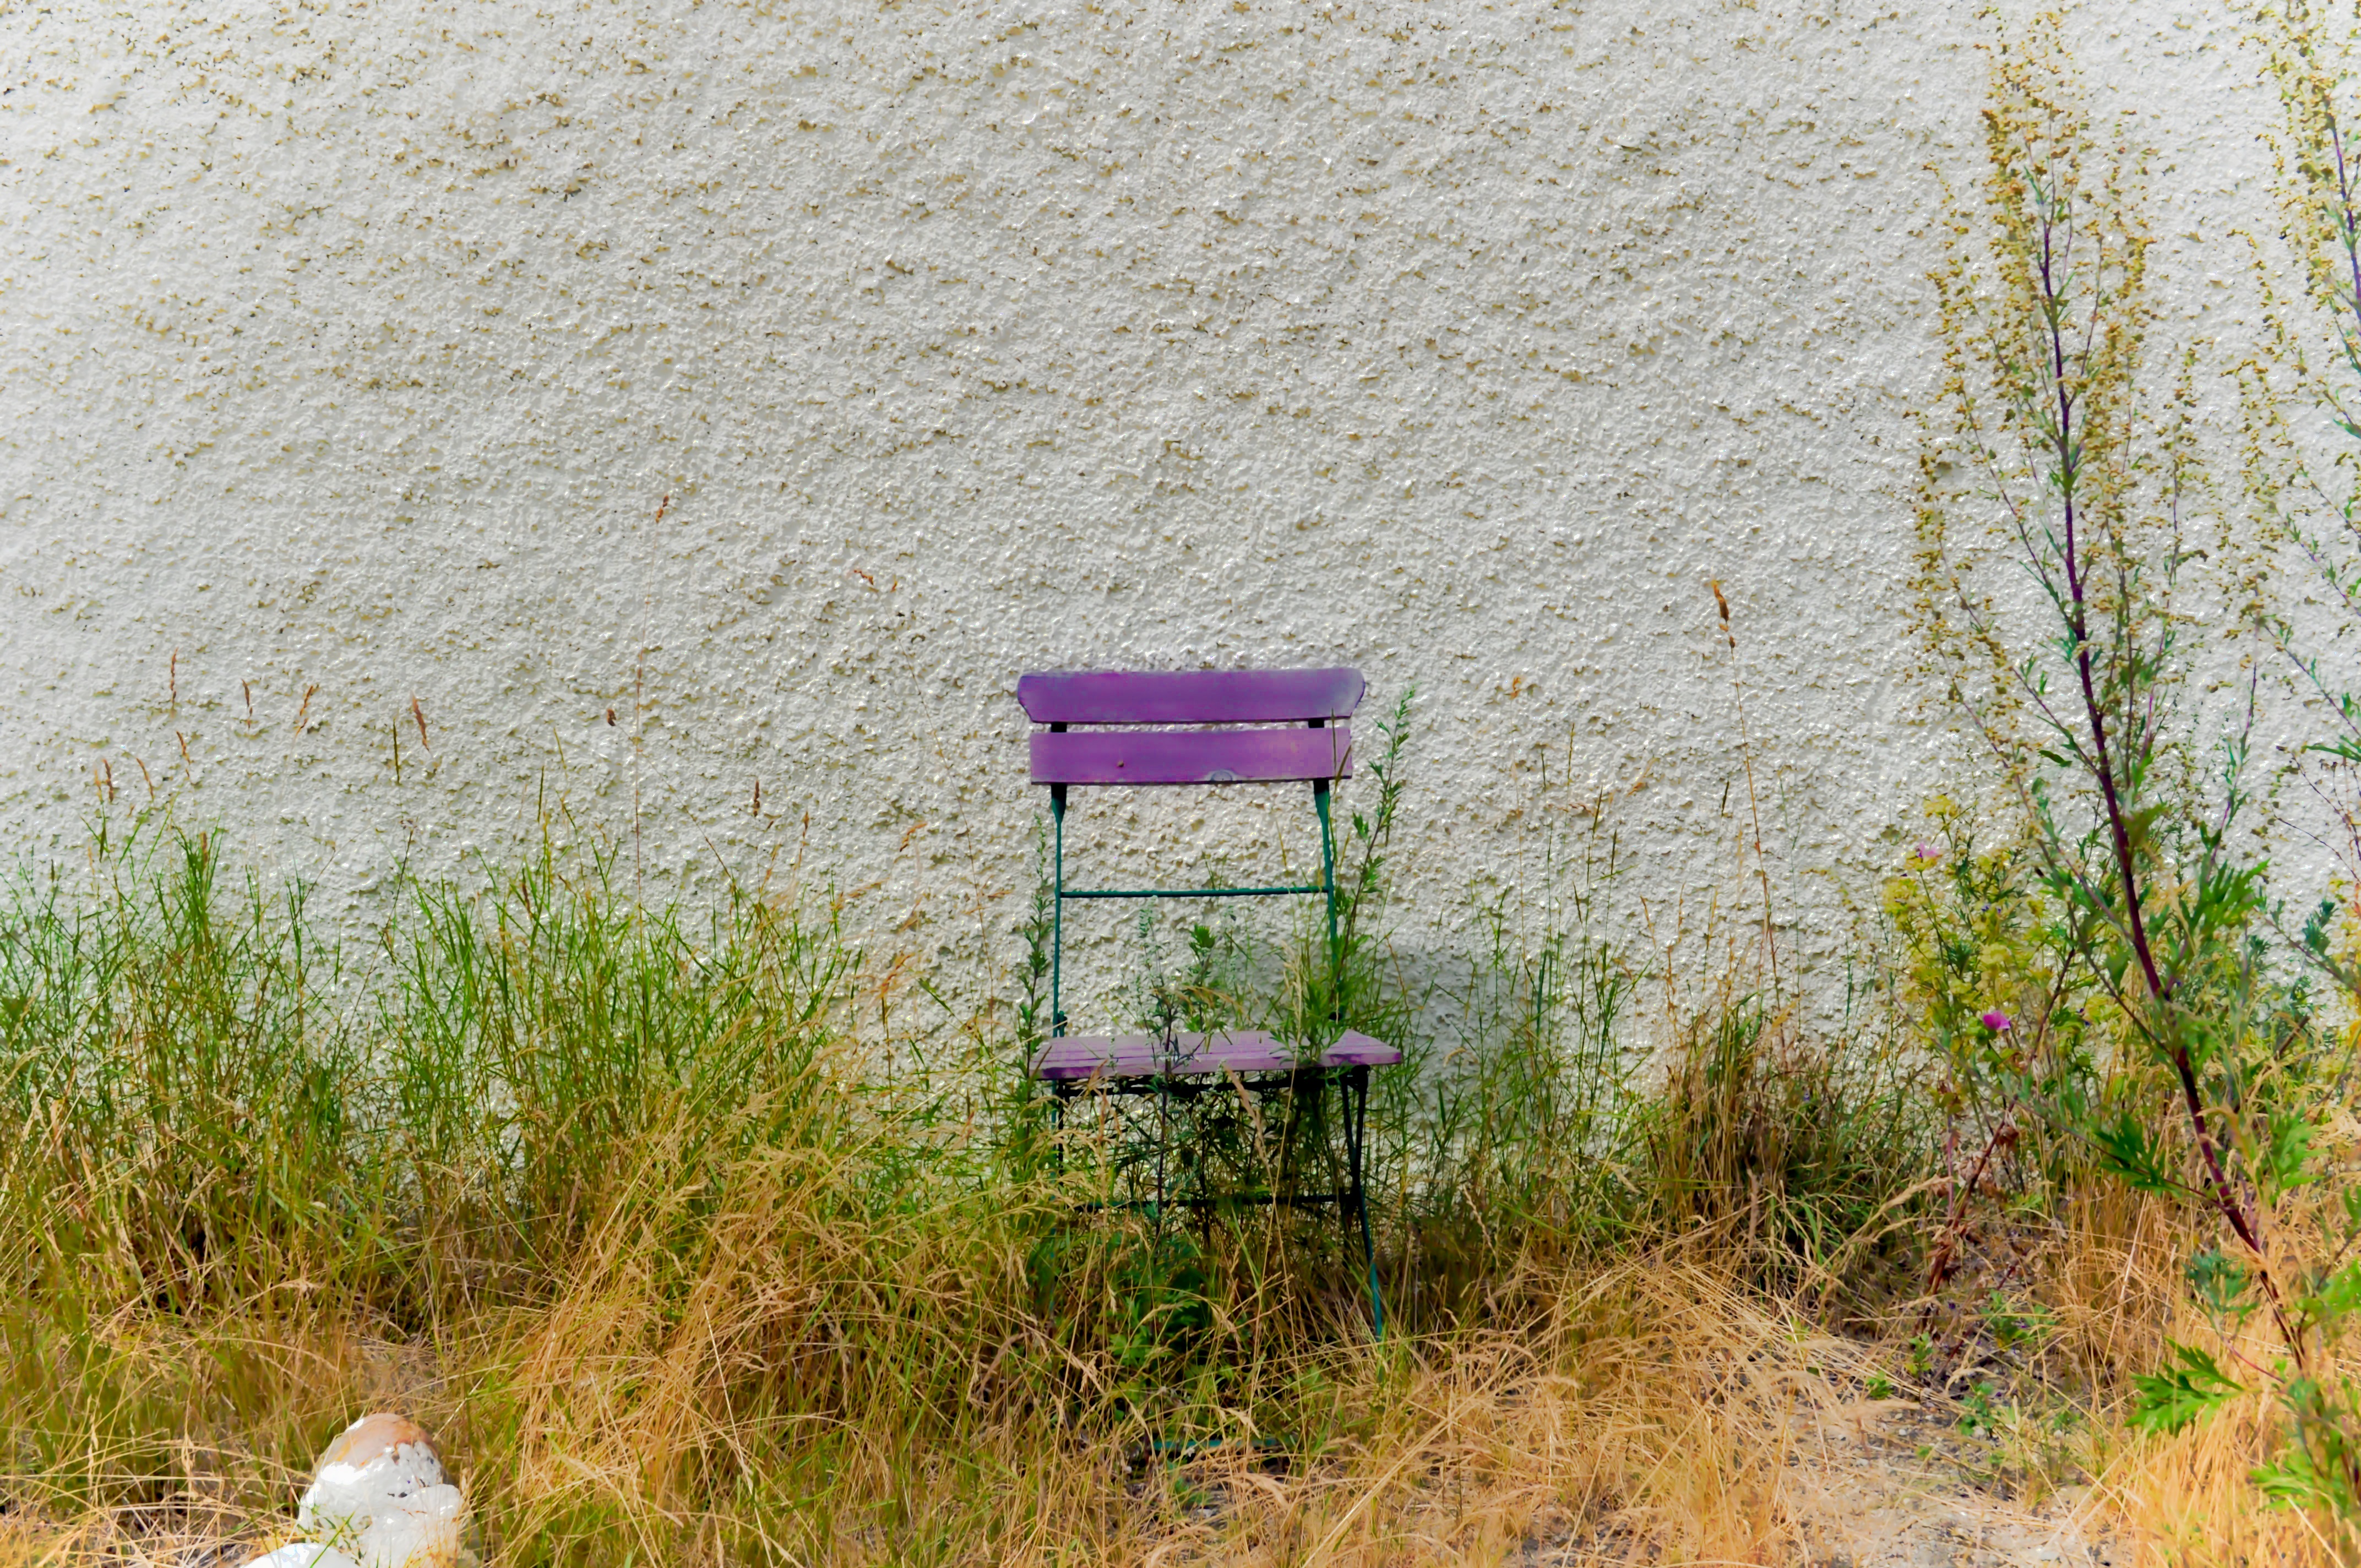
grass, outdoor, flower, chair, travel, green, holiday, agriculture, trip, relaxation, habitat, rural area, grass family